List of Phi Delta Theta members

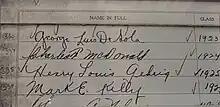
The signature of Lou Gehrig indicating his membership into Phi Delta Theta

This is a list of prominent alumni of the Phi Delta Theta fraternity. Names are listed followed by the school attended and their graduation year.